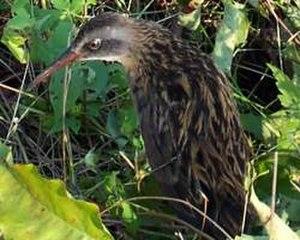
Le Râle de Virginie est une petite espèce d'oiseau aquatique de la famille des Rallidae que l'on rencontre en Amérique du Nord.